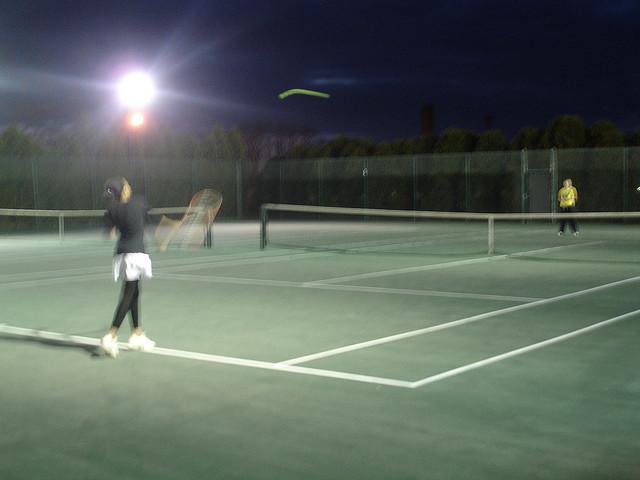
Two people playing a game of tennis at night.